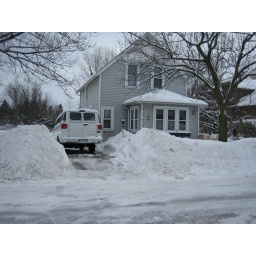
Our house with the 12 passenger van in the driveway